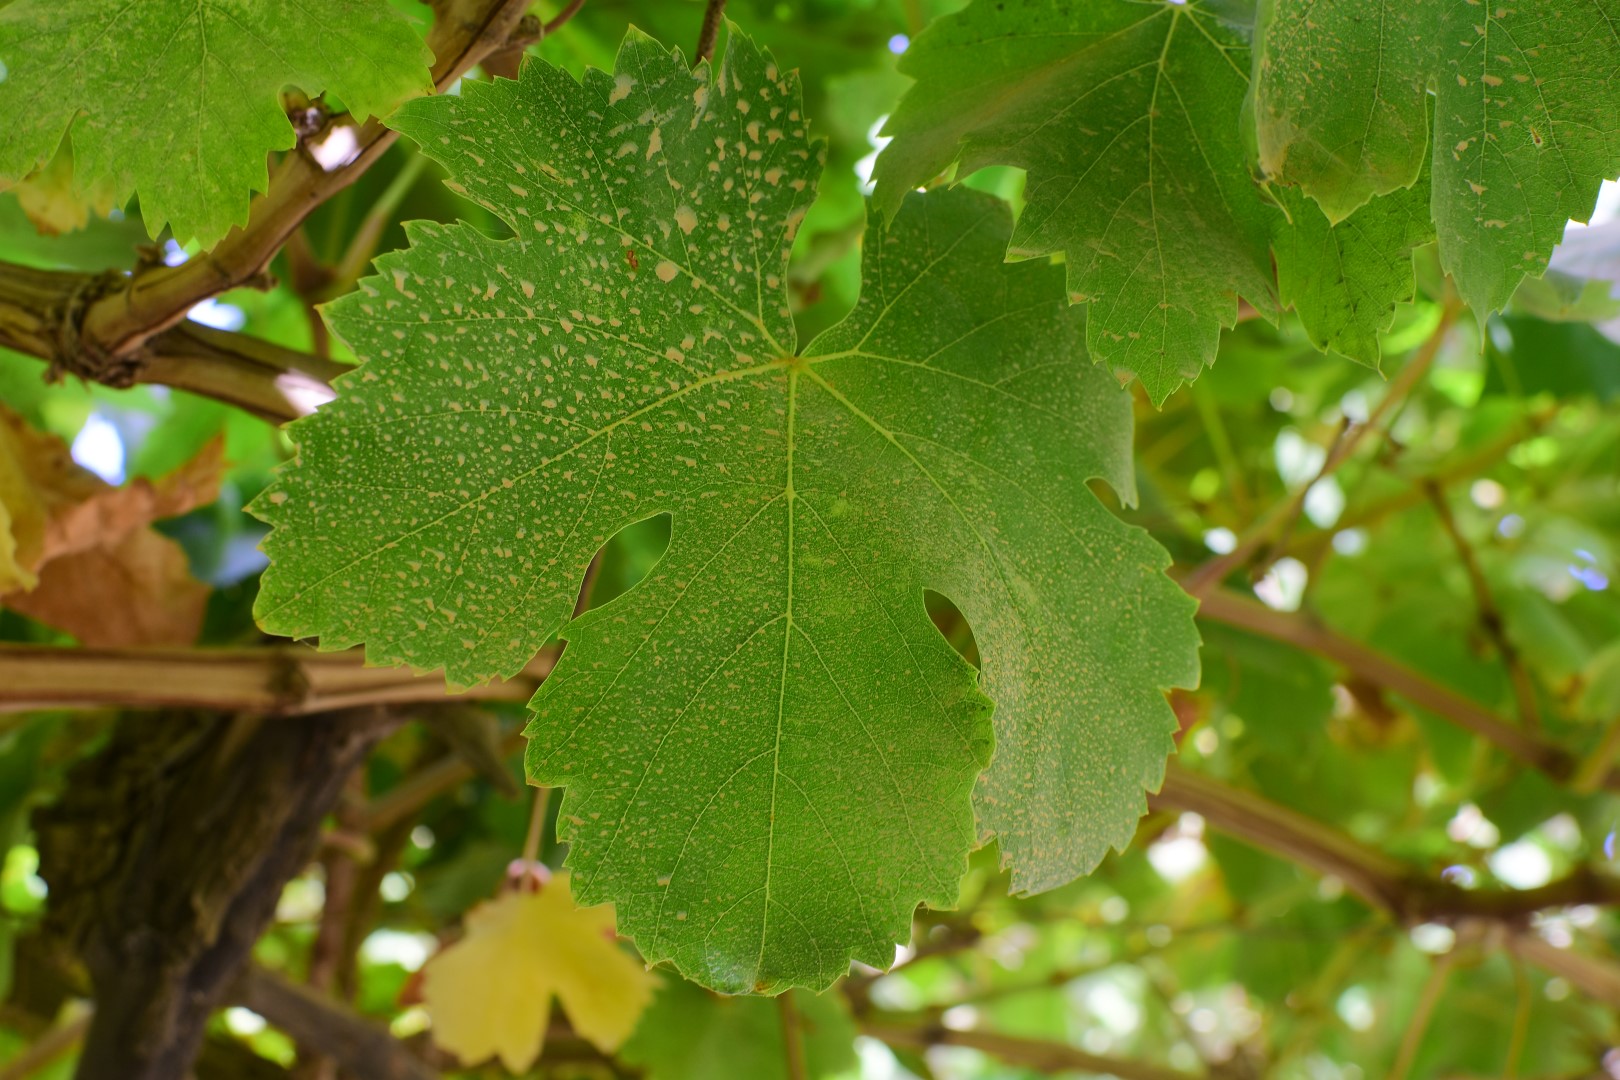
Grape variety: Thompson Seedless